SS Queen of the Isle

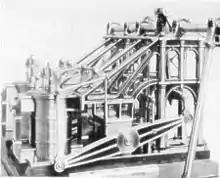
Side Lever Napier Engine as fitted to "Queen of the Isle"

"Queen of the Isle" was the third vessel to enter service with the line, and the second to be constructed by Robert Napier & Co.